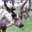
Label: deer